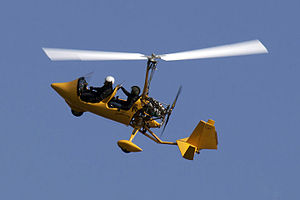
Gyroplan
Et gyroplan
Et Gyroplan er et luftfartøj, der ved flyvningen bæres oppe af en rotor, der frit roterer om en næsten vertikal akse. Rotoren er ikke motordrevet, men roterer på grund af fartvinden.